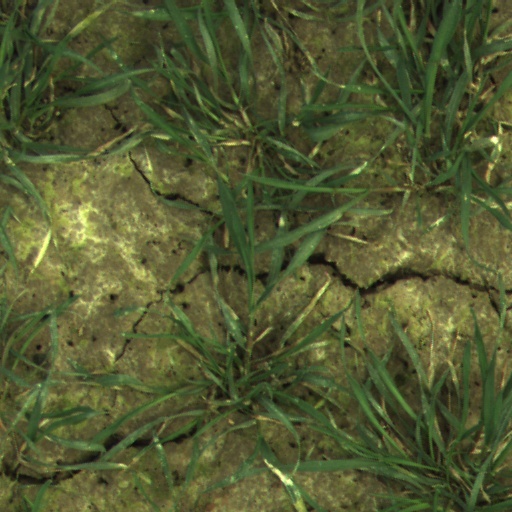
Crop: wheat